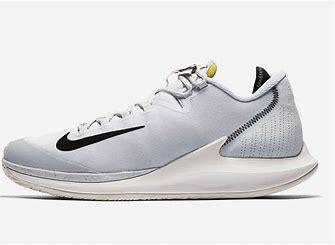
Brand: Nike
Model: Court Air Zoom Zero